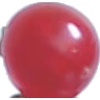
Label: redcurrant